Grand Forks, North Dakota

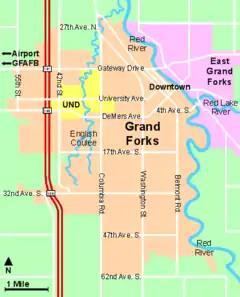
Map of Grand Forks, North Dakota

Grand Forks has several distinct neighborhoods. The area adjacent to the Red River developed first; this is where some of the oldest neighborhoods, including the downtown area, can be found. The area between downtown and the University of North Dakota campus was another early growth area, and historic properties can be found here, as well.